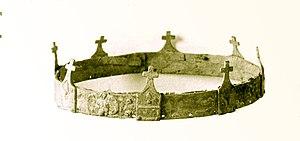
Le trésor de Cherves est constitué de l'ensemble des objets liturgiques découverts à Cherves-Richemont, paroisse prospère du XIIIᵉ siècle.